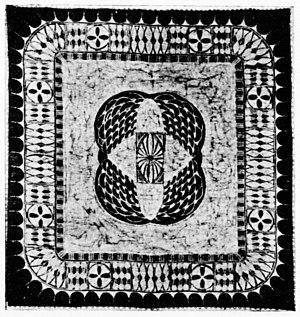
Châle de Madame Pangon créé en batik dans la revue Le carnet des artistes du 15/10/1917
Madame Pangon est le nom d’une maison parisienne de mode et d’objets de décoration créée dans les années 1910 par Marguerite Pangon, connue pour avoir importé en France la technique javanaise du Batik. Nièce du critique d’art Émile Durand-Gréville, Marguerite Pangon n’a pas fait l’objet de biographies faute de témoignages et l’histoire de sa maison reste en grande partie inconnue. Elle ne se définissait pas comme couturier, mais comme artiste-décorateur, son travail stylistique de couture s’apparentant à celui de peintre.